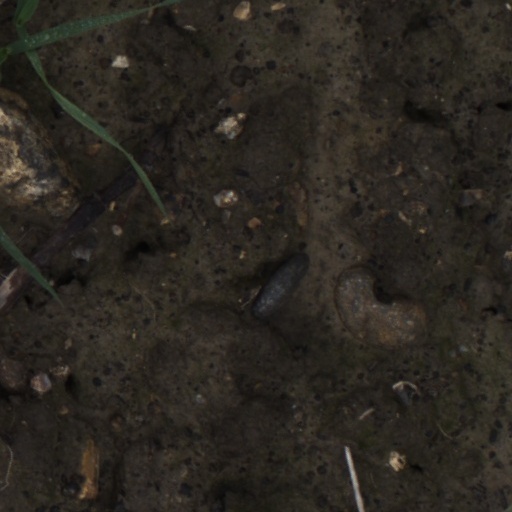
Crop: wheat